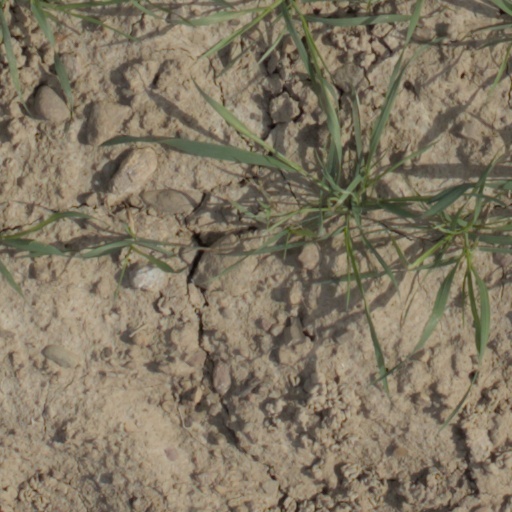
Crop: wheat